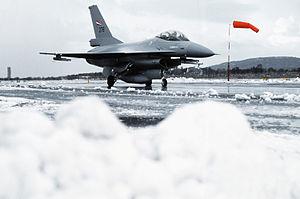
La Luftforsvaret désigne la force aérienne royale de Norvège. Elle fut créée, comme branche séparée des forces armées norvégiennes, le 10 novembre 1944. La force de paix RNoAF est constituée d'environ 1 430 employés. 600 membres servent également comme réservistes. En cas de mobilisation, la RNoAF a la capacité de réunir 5 500 personnes supplémentaires.